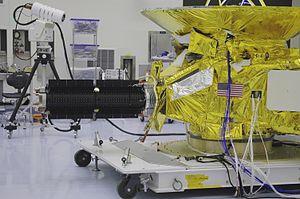
Une sonde spatiale est un véhicule spatial sans équipage lancé dans l'espace pour étudier à plus ou moins grande distance différents objets célestes : le Soleil, les planètes, planètes naines et petits corps, leurs satellites, le milieu interplanétaire ou encore le milieu interstellaire. Une sonde spatiale se distingue des autres engins spatiaux non habités qui restent en orbite terrestre. Les sondes spatiales peuvent prendre un grand nombre de formes pour remplir leur mission : orbiteur placé en orbite autour du corps céleste observé, atterrisseur qui explore in situ le sol de la planète cible, impacteur, etc. Une sonde peut emporter des engins autonomes pour accroître son champ d'investigation : sous-satellite, impacteur, rover, ballon.